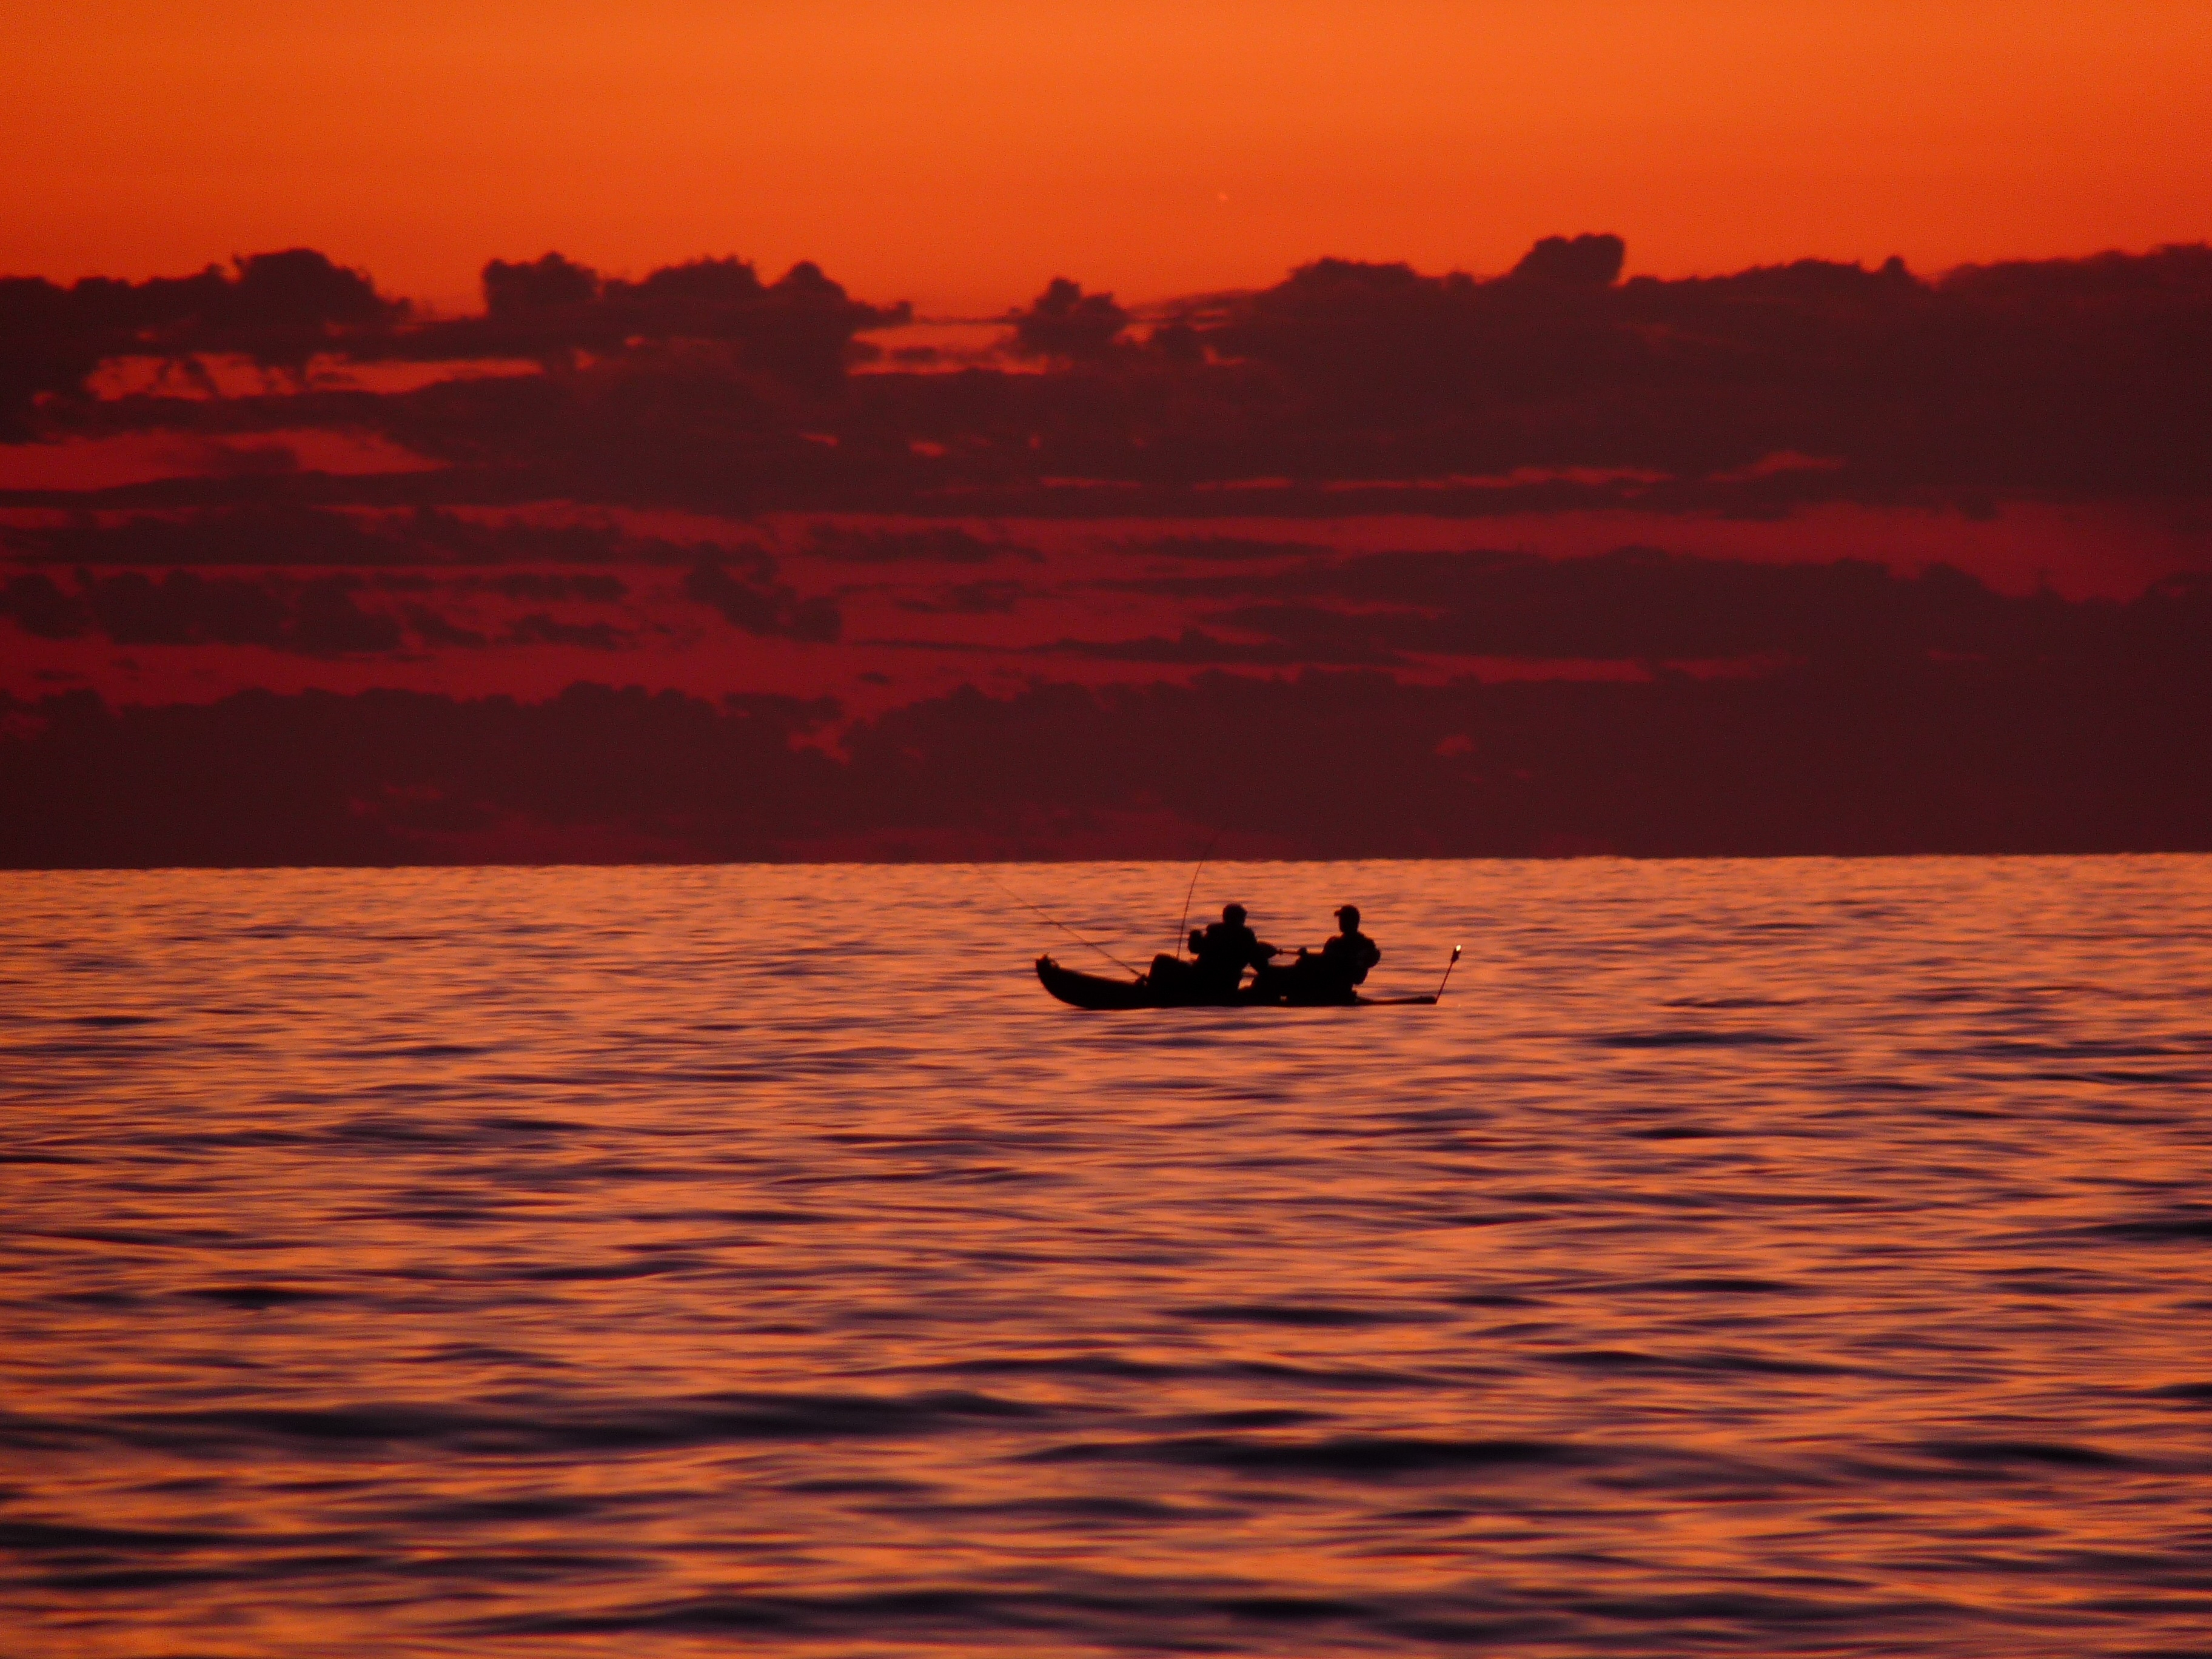
sea, coast, ocean, horizon, cloud, sunrise, sunset, morning, shore, wave, lake, dawn, dusk, evening, reflection, bay, afterglow